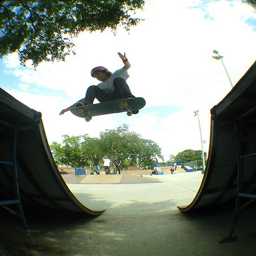
A young man flying through the air while riding a skateboard.
A young person doing skateboard tricks off a ramp
A skateboarder is jumping over the gap of a half pipe.
A skateboarder jumps between 2 ramps in a skate park.
A skateboard in a helmet jumping between two ramps.